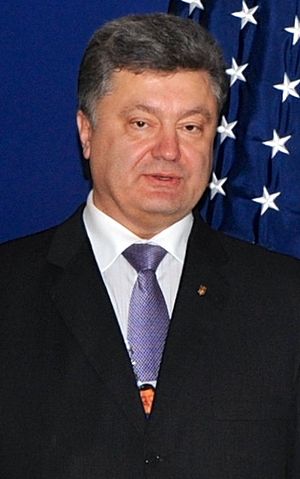
Ukraines præsident / Liste over præsidenter i Ukraine
Ukraines præsident er det ukrainske statsoverhoved. Præsidenten repræsenterer nationen i internationale forhold, forvalter de udenrigspolitiske aktiviteter, fører forhandlinger og underskriver internationale traktater.